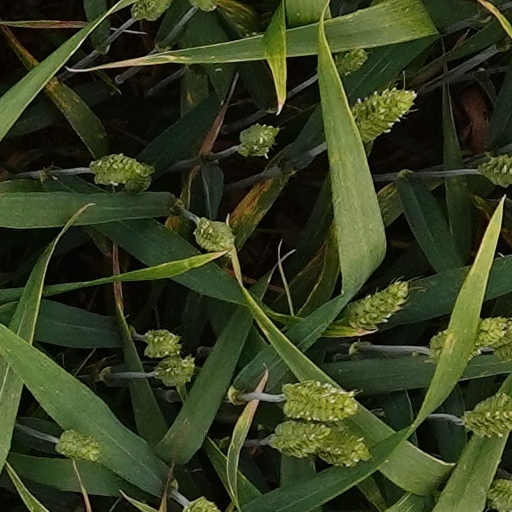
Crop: wheat